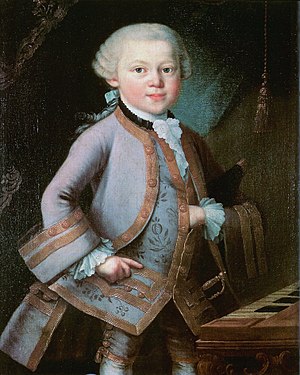
Wolfgang Amadeus Mozart / Biografi / Barndom (1756-1772) / Vidunderbarn
Mozart som barn, anonymt oliemalieri (1763), formentlig af Pietro Antonio Lorenzoni.
Wolfgang Amadeus Mozart var en Salzburger komponist. Han er almindeligt anerkendt som en af de største komponister af klassisk musik. Han er en af wienerklassikkens mestre og en af de mest populære komponister nogensinde.